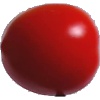
Label: Tomato 4